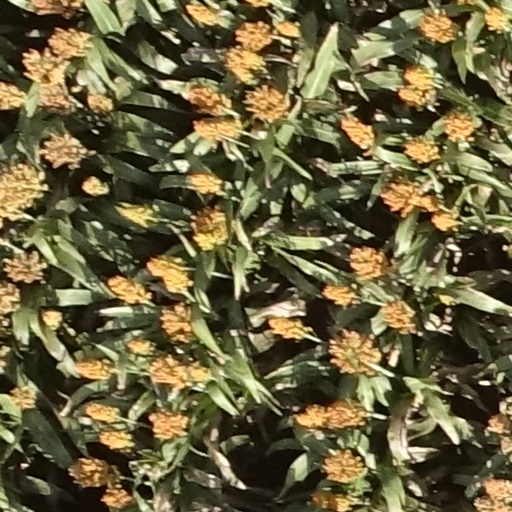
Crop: sorghum